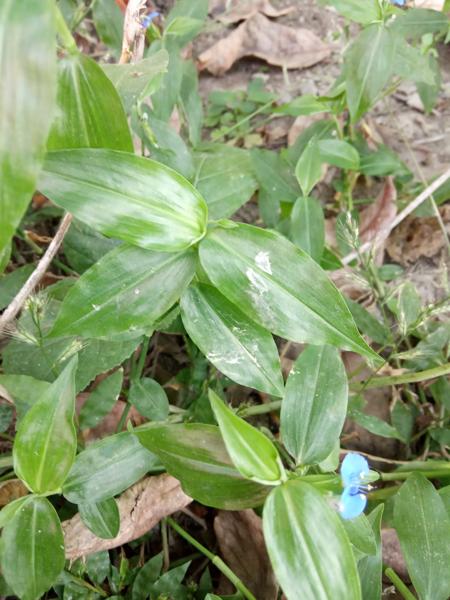
Weed species: Commelina benghalensis